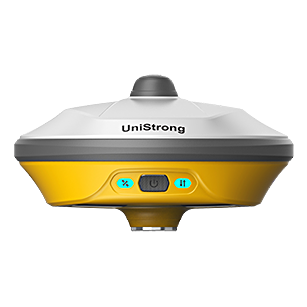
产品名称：视觉RTK-G950 AR
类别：合众思壮品牌
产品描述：该产品可应用于测量、定位、RTK等领域。具备支持GNSS卫星信号接收、RTK差分定位、惯性测量、视觉定位等主要功能。